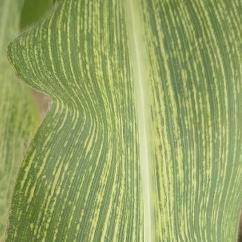
Crop: Maize
Condition: stripe-d